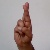
The image shows a hand gesture representing the letter 'R' in Indian Sign Language.